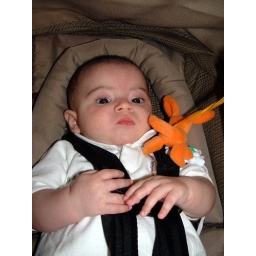
Louis in his car seat